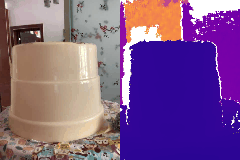
Label: chair